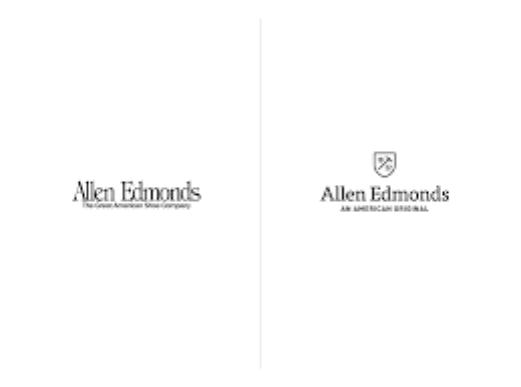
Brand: Allen Edmonds
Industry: Clothes